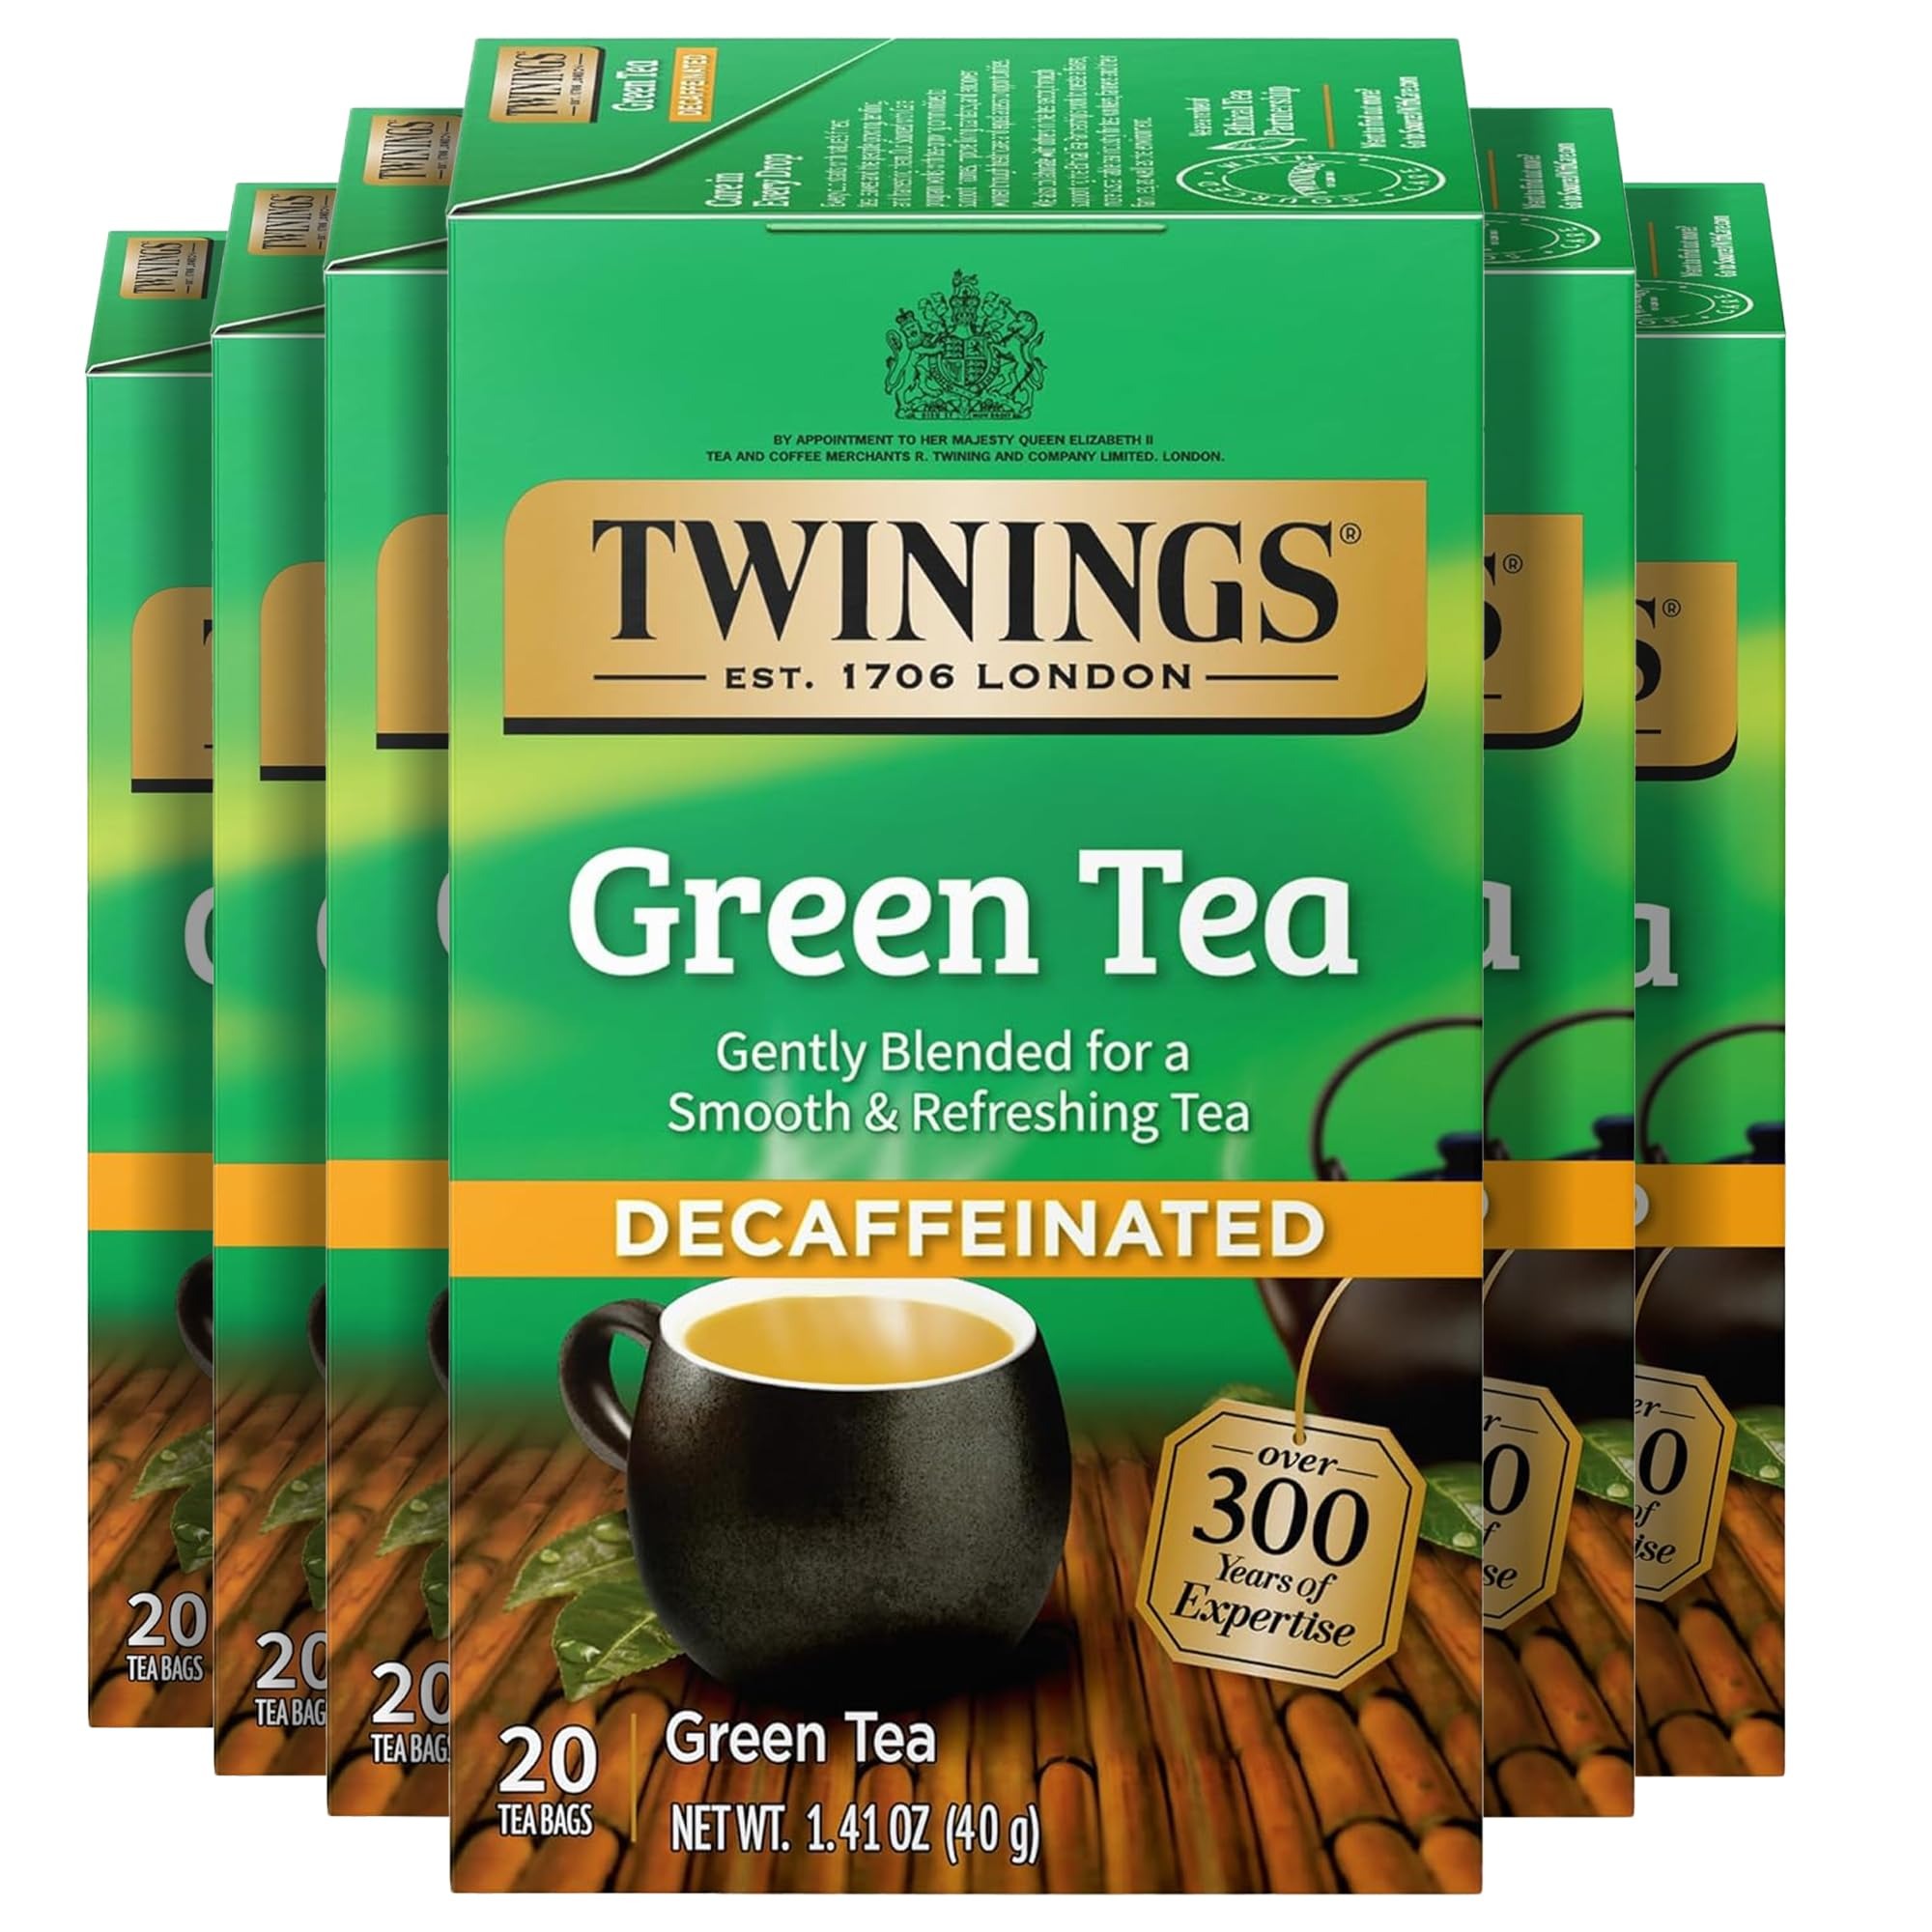
Item Name: Twinings Decaffeinated Green Tea Individually Wrapped Bags, 20 Count (Pack of 6), Smooth Flavour, Enticing Aroma, Enjoy Hot or Iced | Packaging May Vary
Bullet Point 1: Twinings Decaffeinated Green Tea, Individually Wrapped Bags, 20 Count Pack of 6, Smooth Flavour, Enticing Aroma
Bullet Point 2: DECAF GREEN TEA: It's a classic for a reason; Take a breath and a moment for yourself to enjoy the smooth fresh taste of soothing Green tea; Decaffeinated, 20 Count, Pack of 6
Bullet Point 3: AROMATIC & FRESH: Twinings blends to perfection the finest green tea leaves to provide you with a line of great-tasting, fresh flavoured green tea with smooth taste and enticing aroma
Bullet Point 4: HOT TEA: Pour boiling water over tea bag, steep for 2 minutes, then remove and enjoy!
Bullet Point 5: ICED TEA: Fill half a pitcher with boiling water, cool slightly for a few minutes, steep 4 tea bags for 2 minutes, remove, then add ice to desired strength. Or use 1 tea bag in a heat-resistant glass. Enjoy immediately!
Bullet Point 6: INDIVIDUALLY SEALED TEA BAGS STAY FRESH: Take your tea on the go in your purse, workout bag, backpack, school or work desk or car; Each tea bag is sealed for freshness so every cup of Twinings is the perfect cup of Twinings
Bullet Point 7: DRINK IN LIFE: With a signature blend of tradition and innovation, Twinings encourages tea lovers to "Drink In Life" by taking small steps towards feeling good and living well, one sip at a time
Value: 120.0
Unit: Count

Price: 4.77